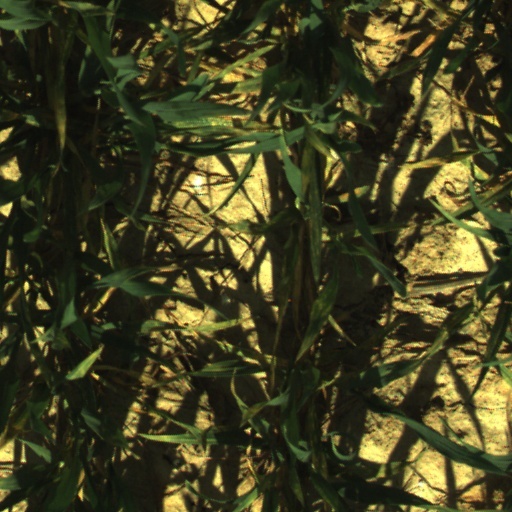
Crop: wheat